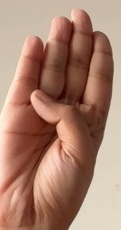
ASL sign: B